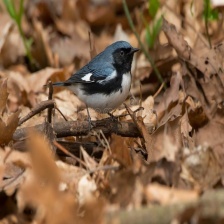
Species: BLACK THROATED WARBLER
Scientific name: SETOPHAGA CAERULESCENS